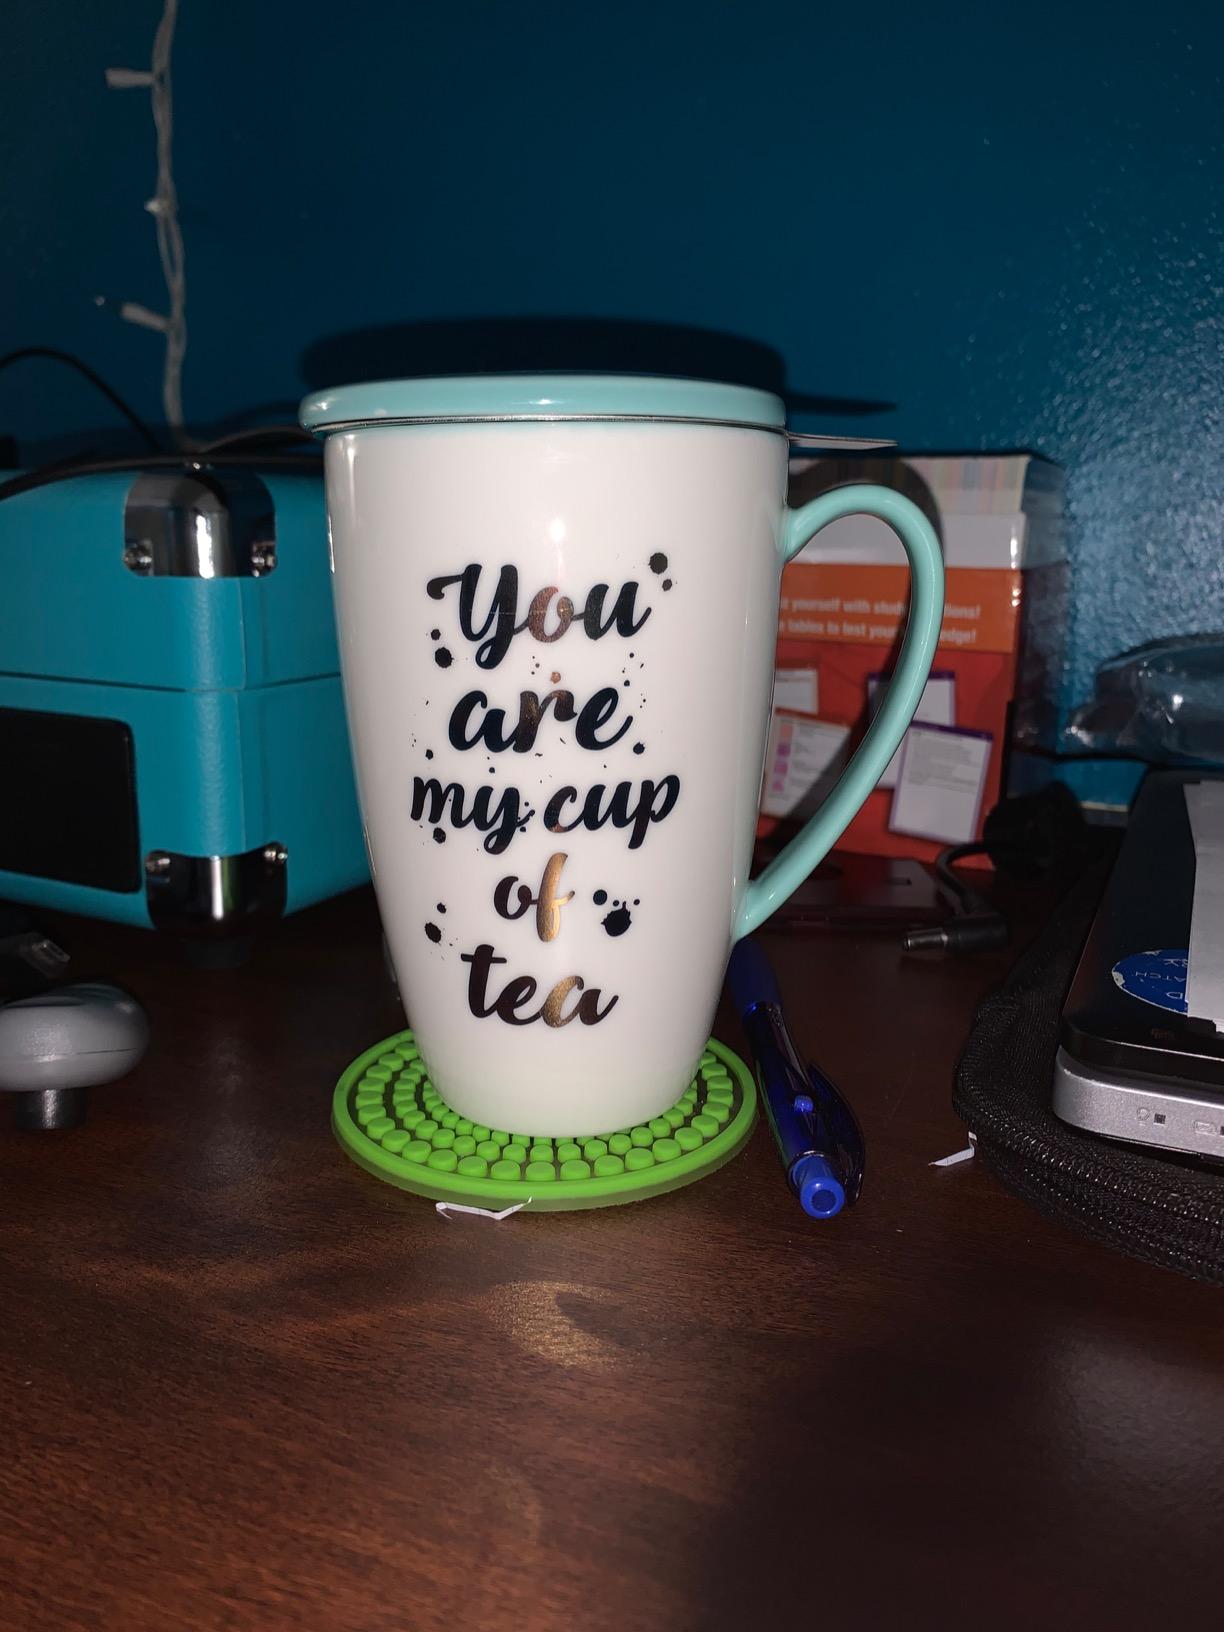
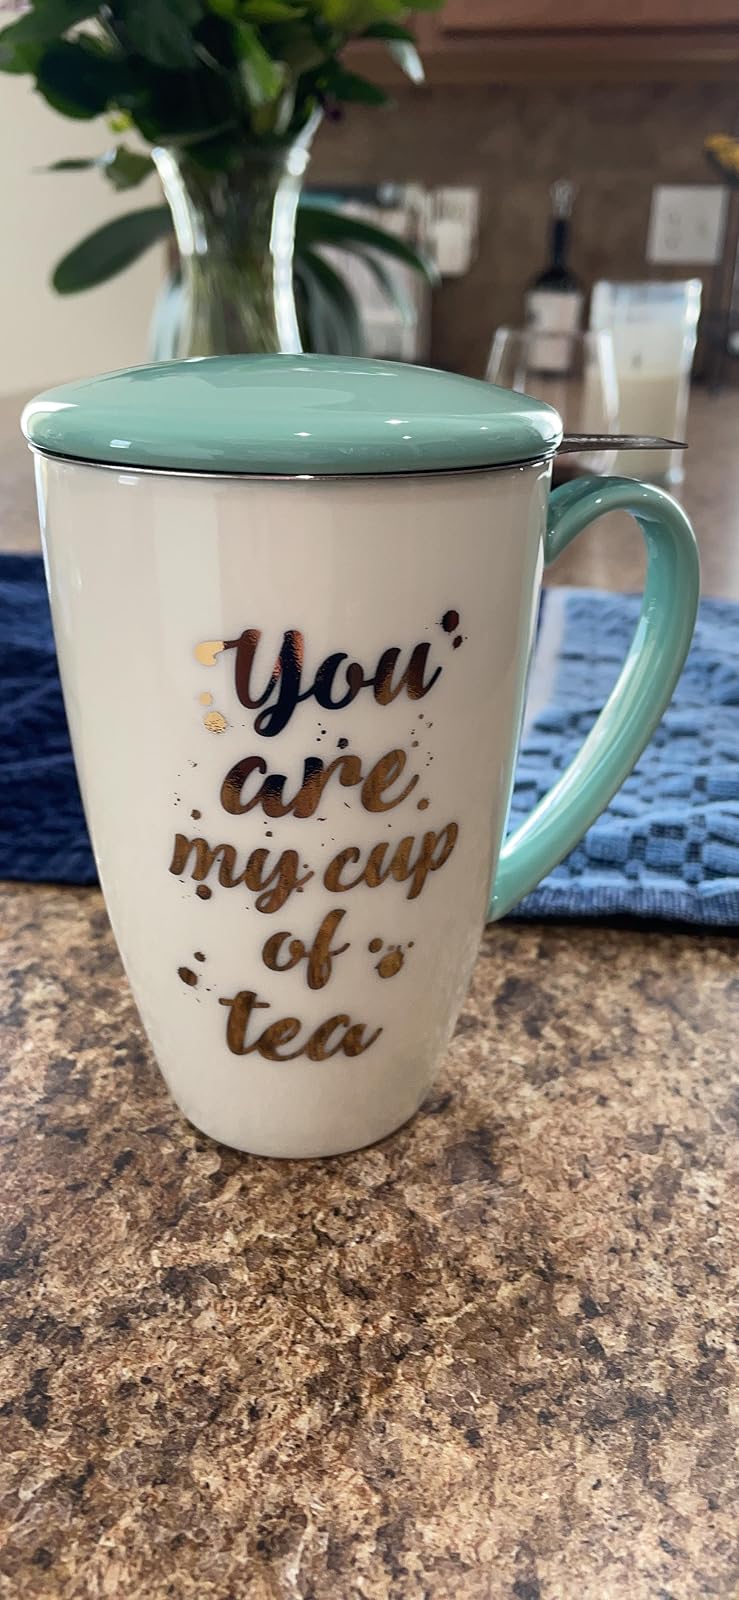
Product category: items_mug
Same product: yes